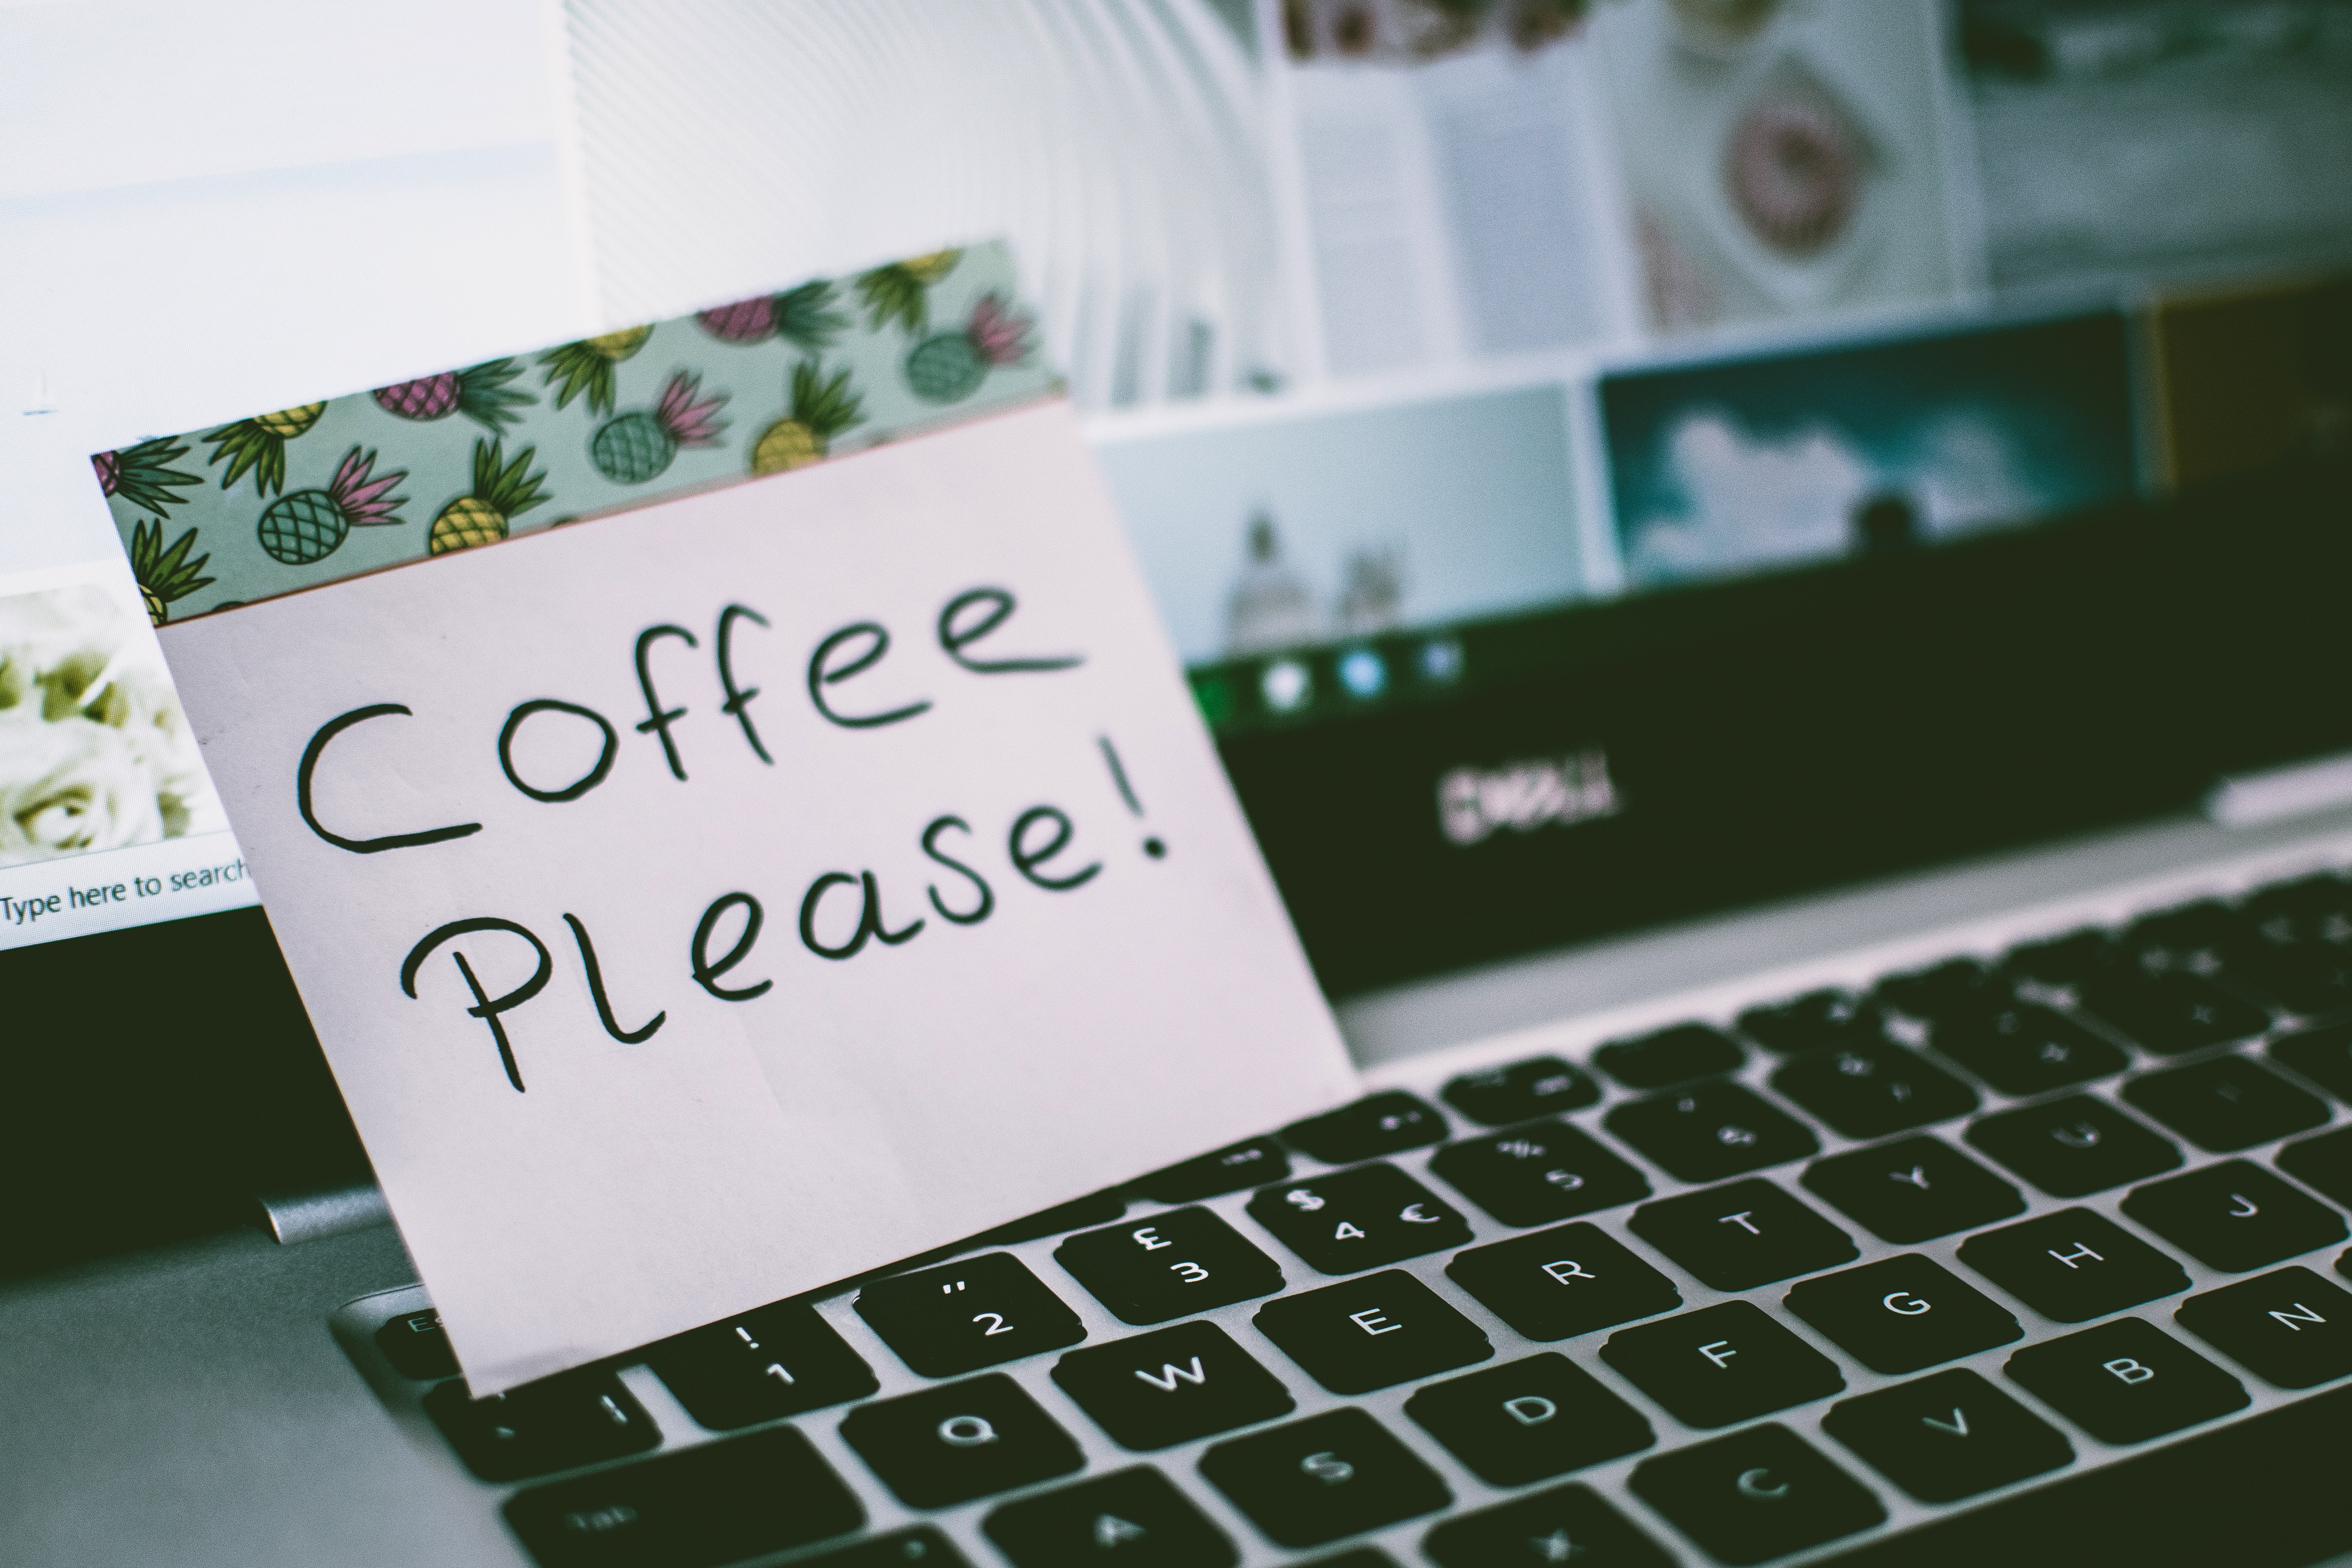
green, font, text, technology, electronic device, computer keyboard, laptop, logo, brand, computer, photography, graphic design, number, graphics, office equipment